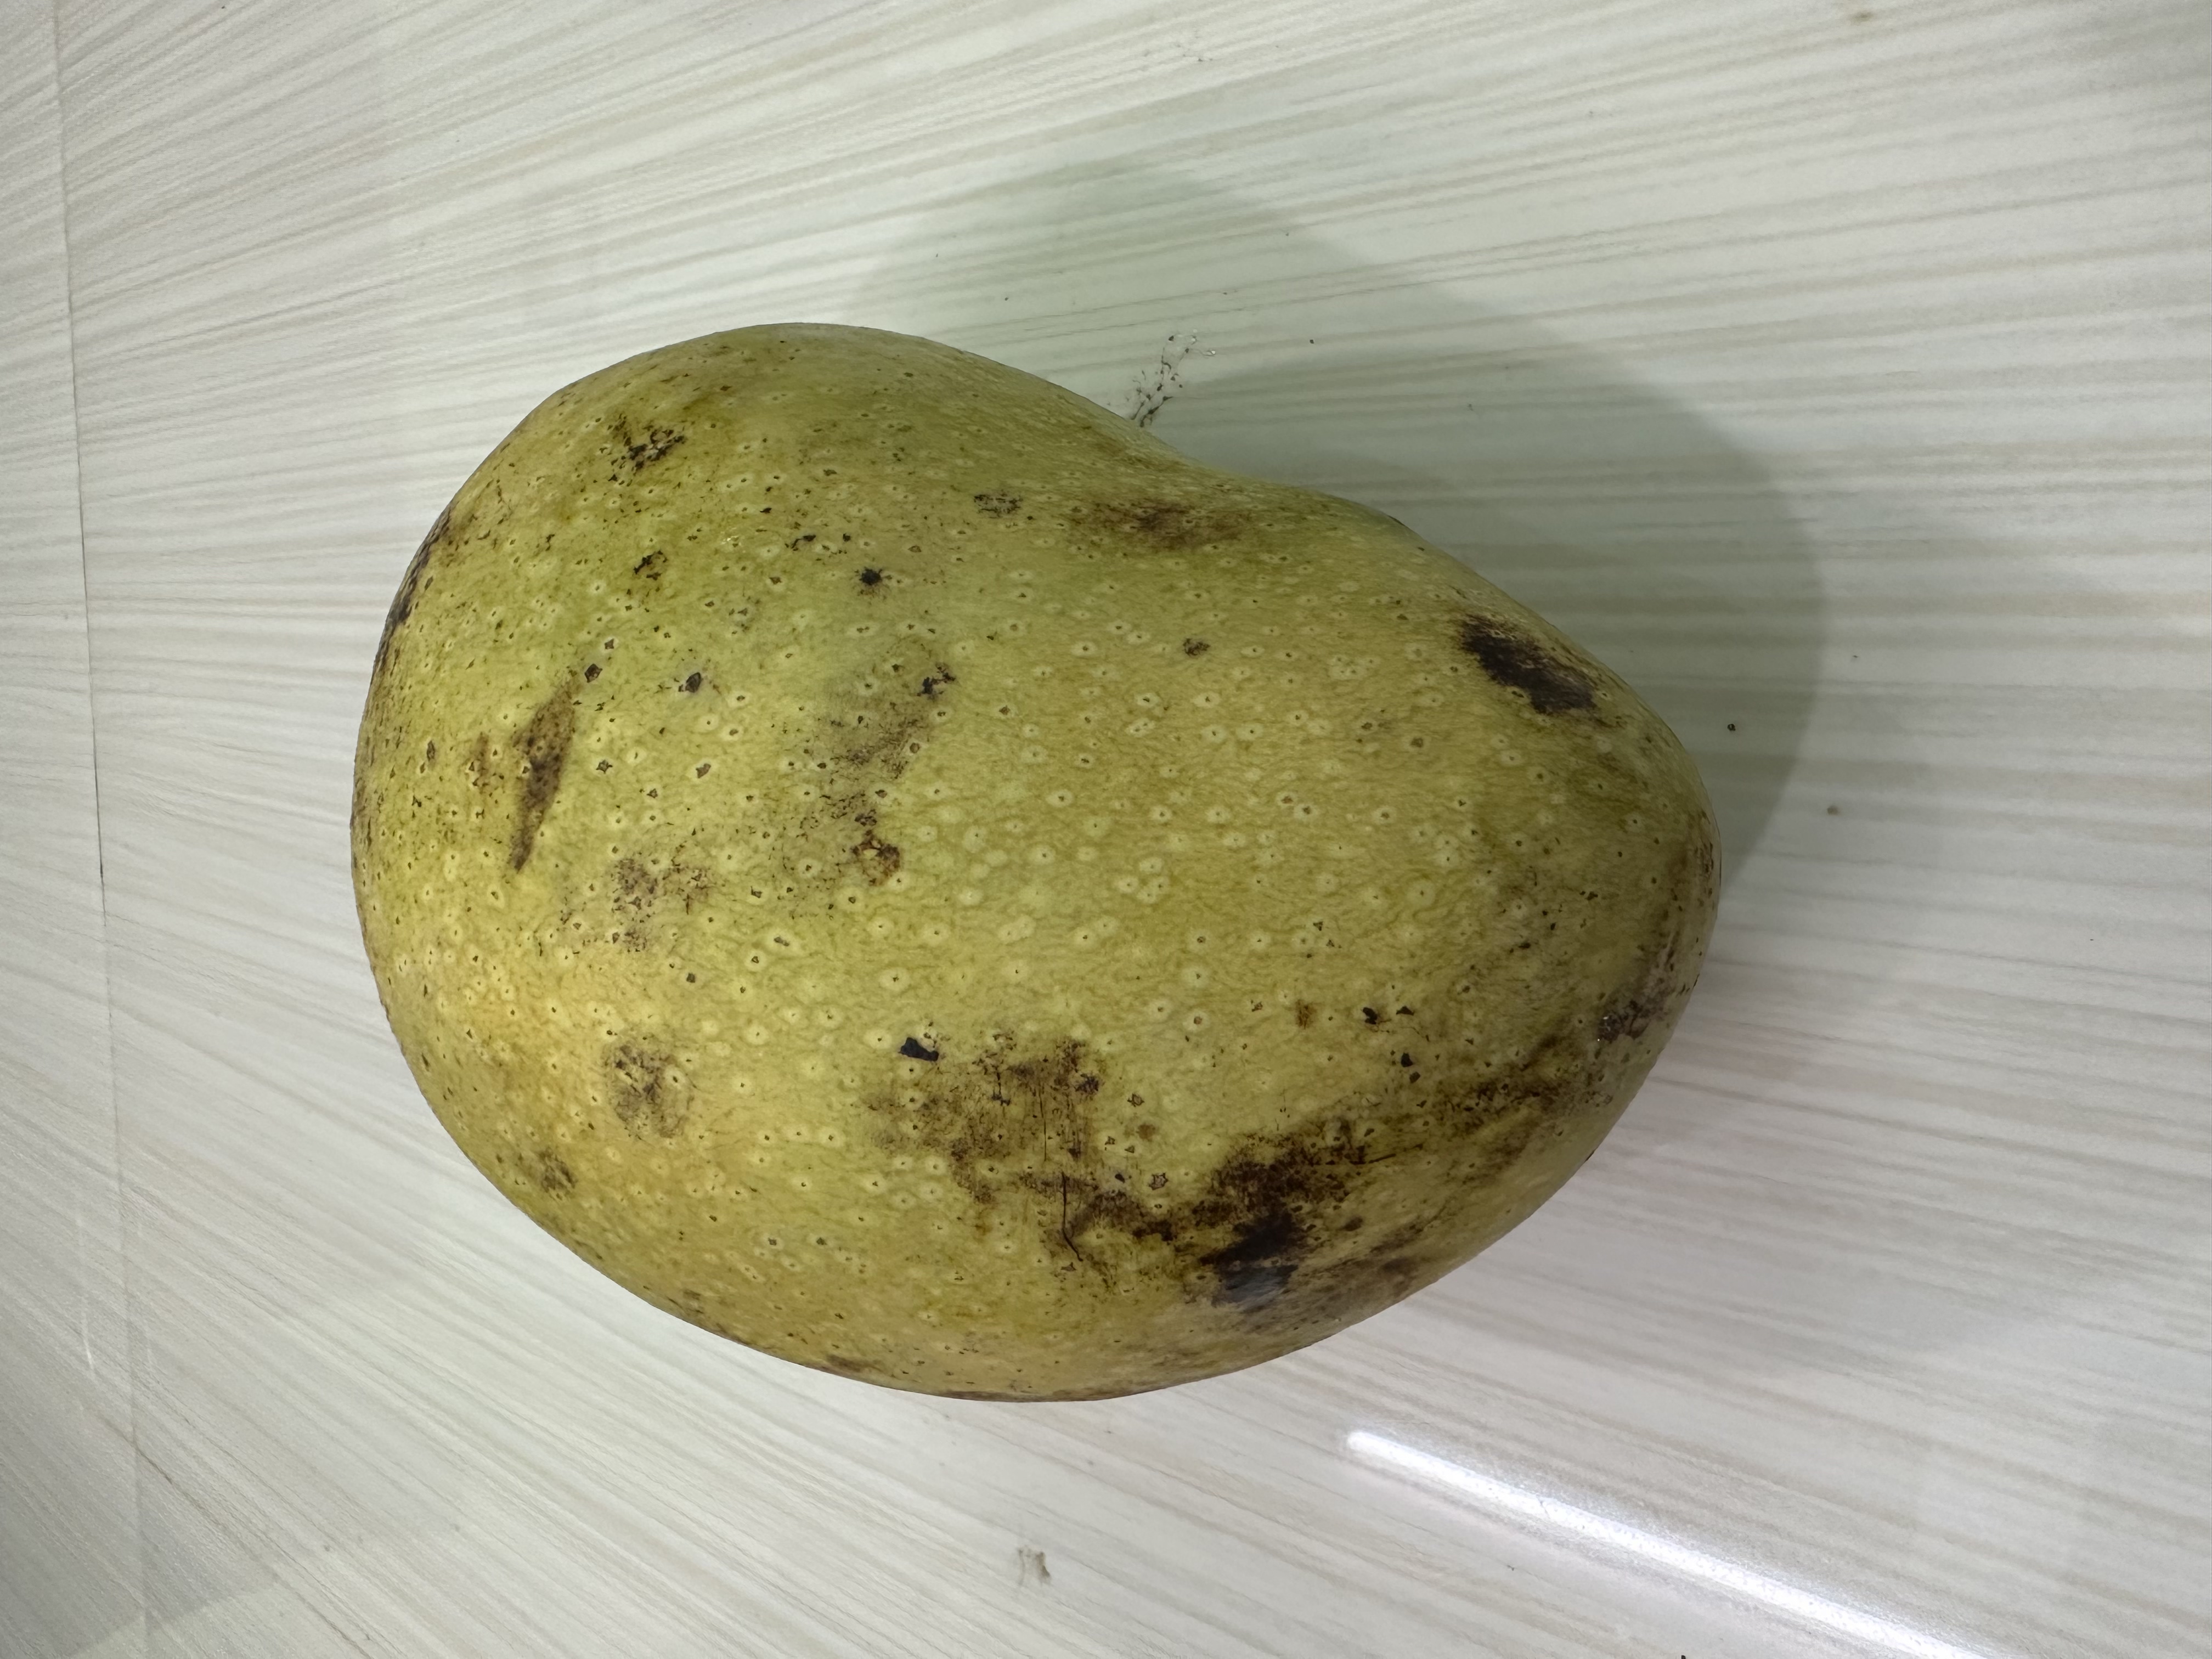
Mango variety: Fazlee